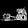
Label: Sandal